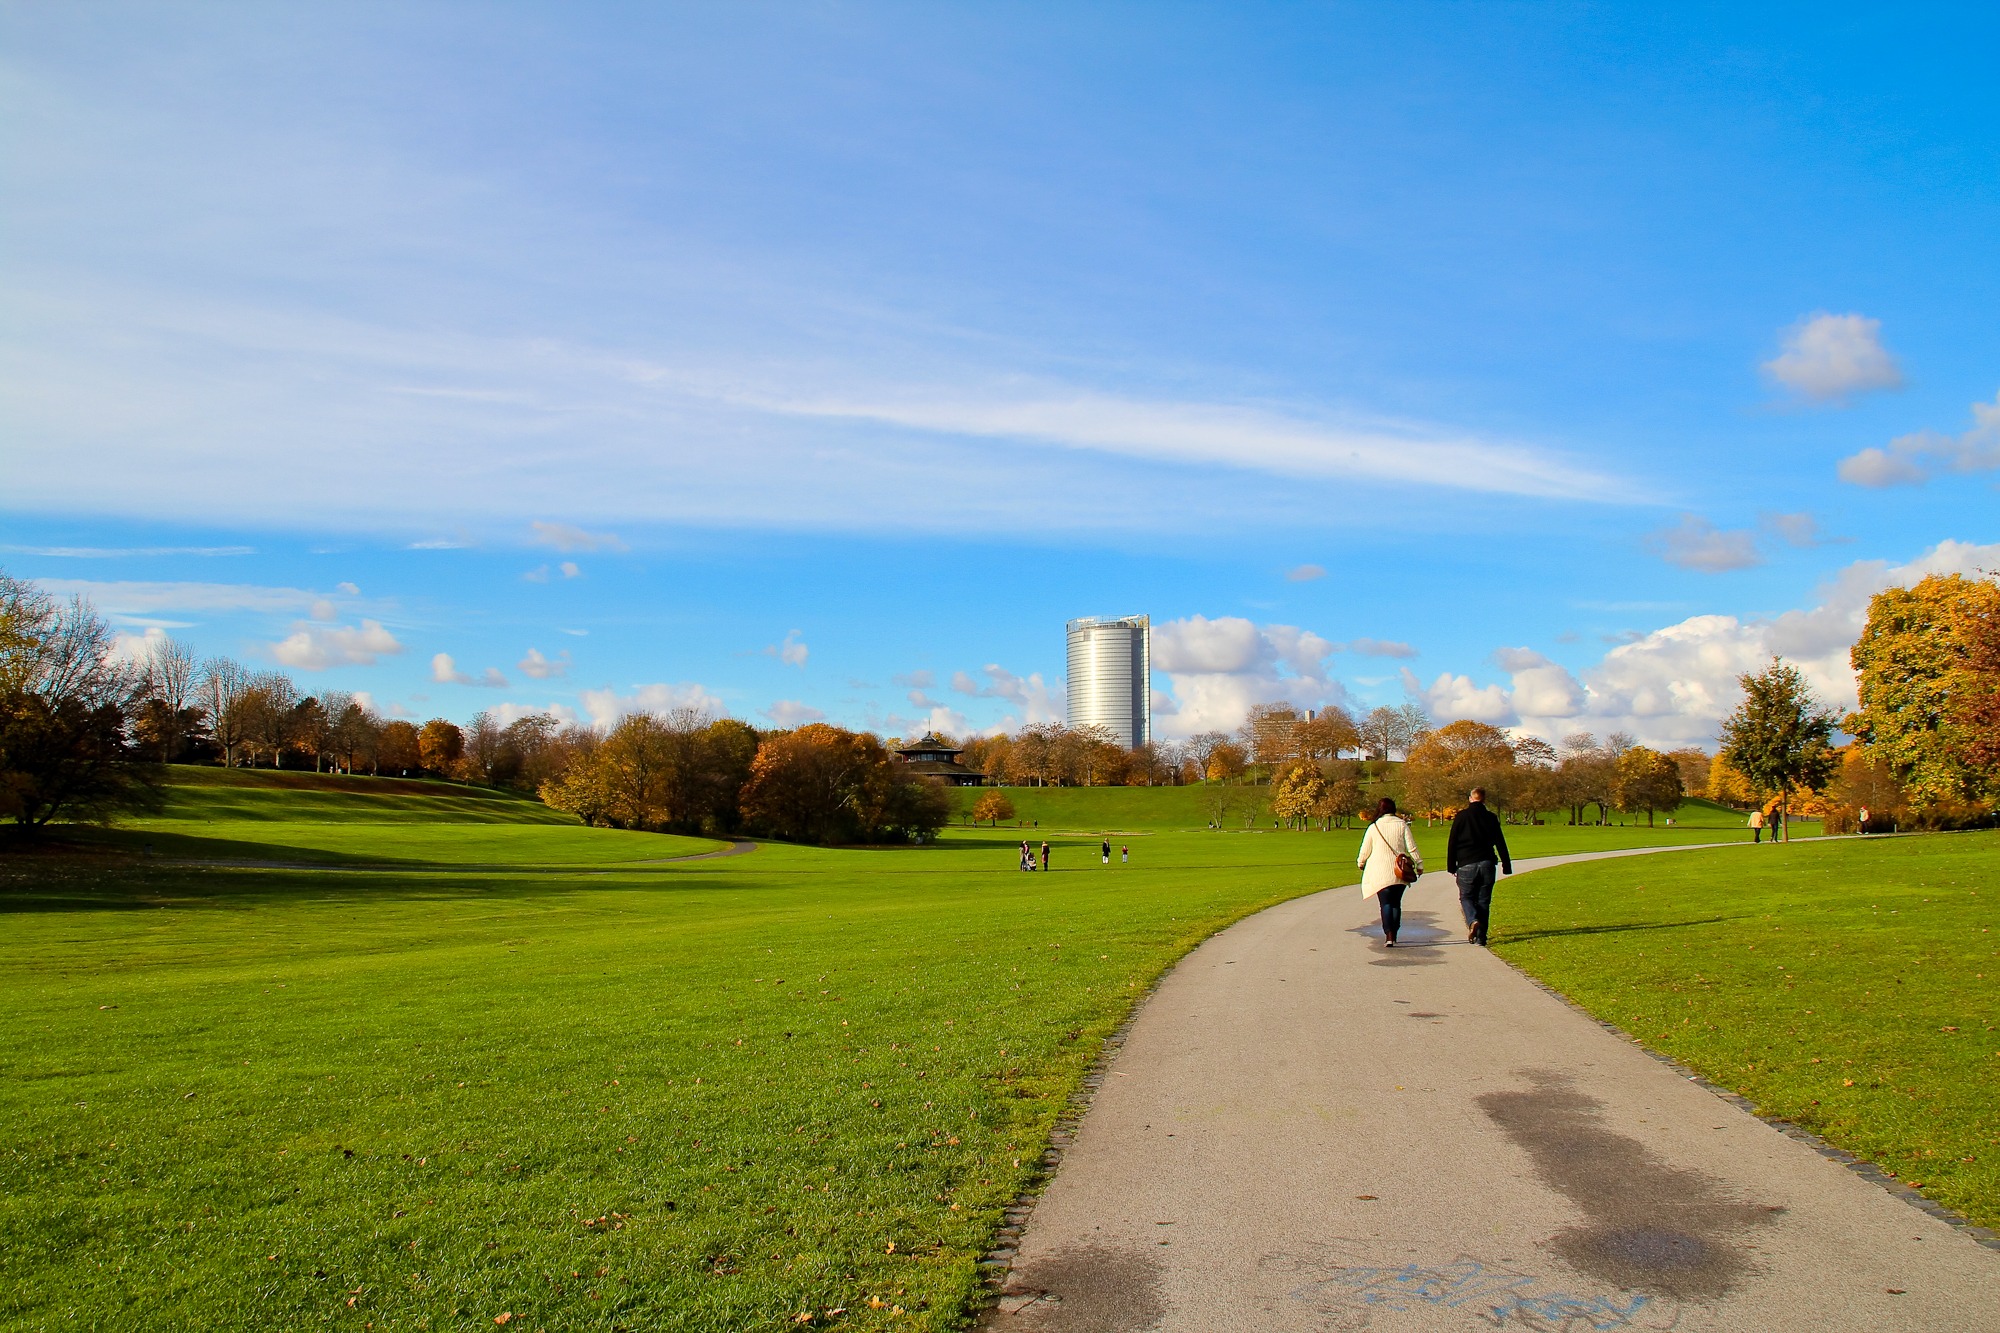
landscape, tree, nature, grass, horizon, cloud, structure, sky, road, field, lawn, meadow, morning, hill, vacation, golf course, clouds, grassland, away, rural area, sport venue